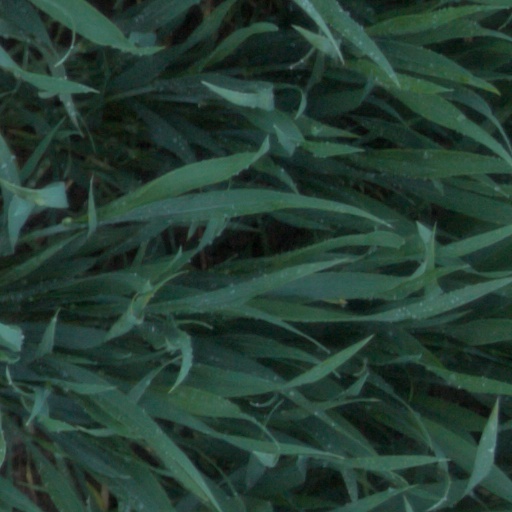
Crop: wheat